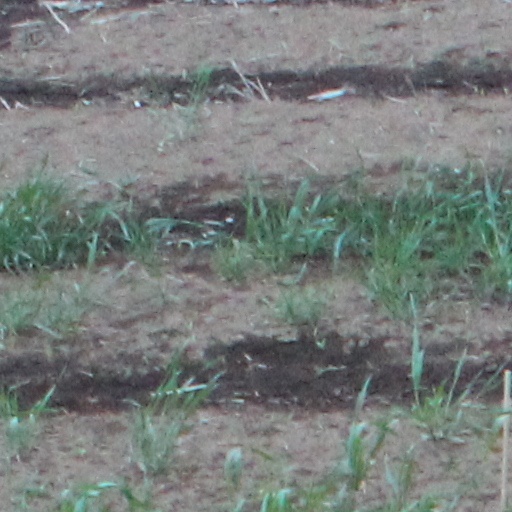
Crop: wheat